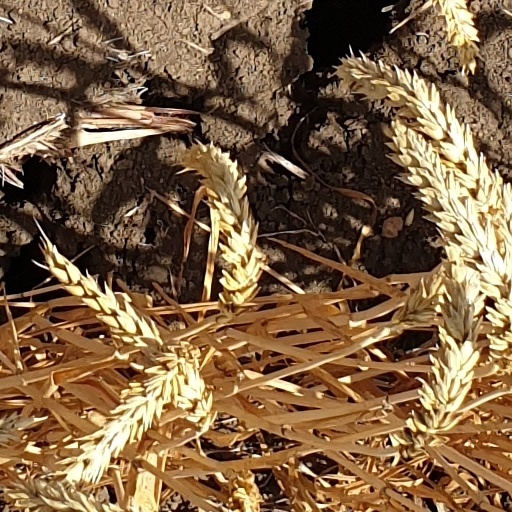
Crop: wheat